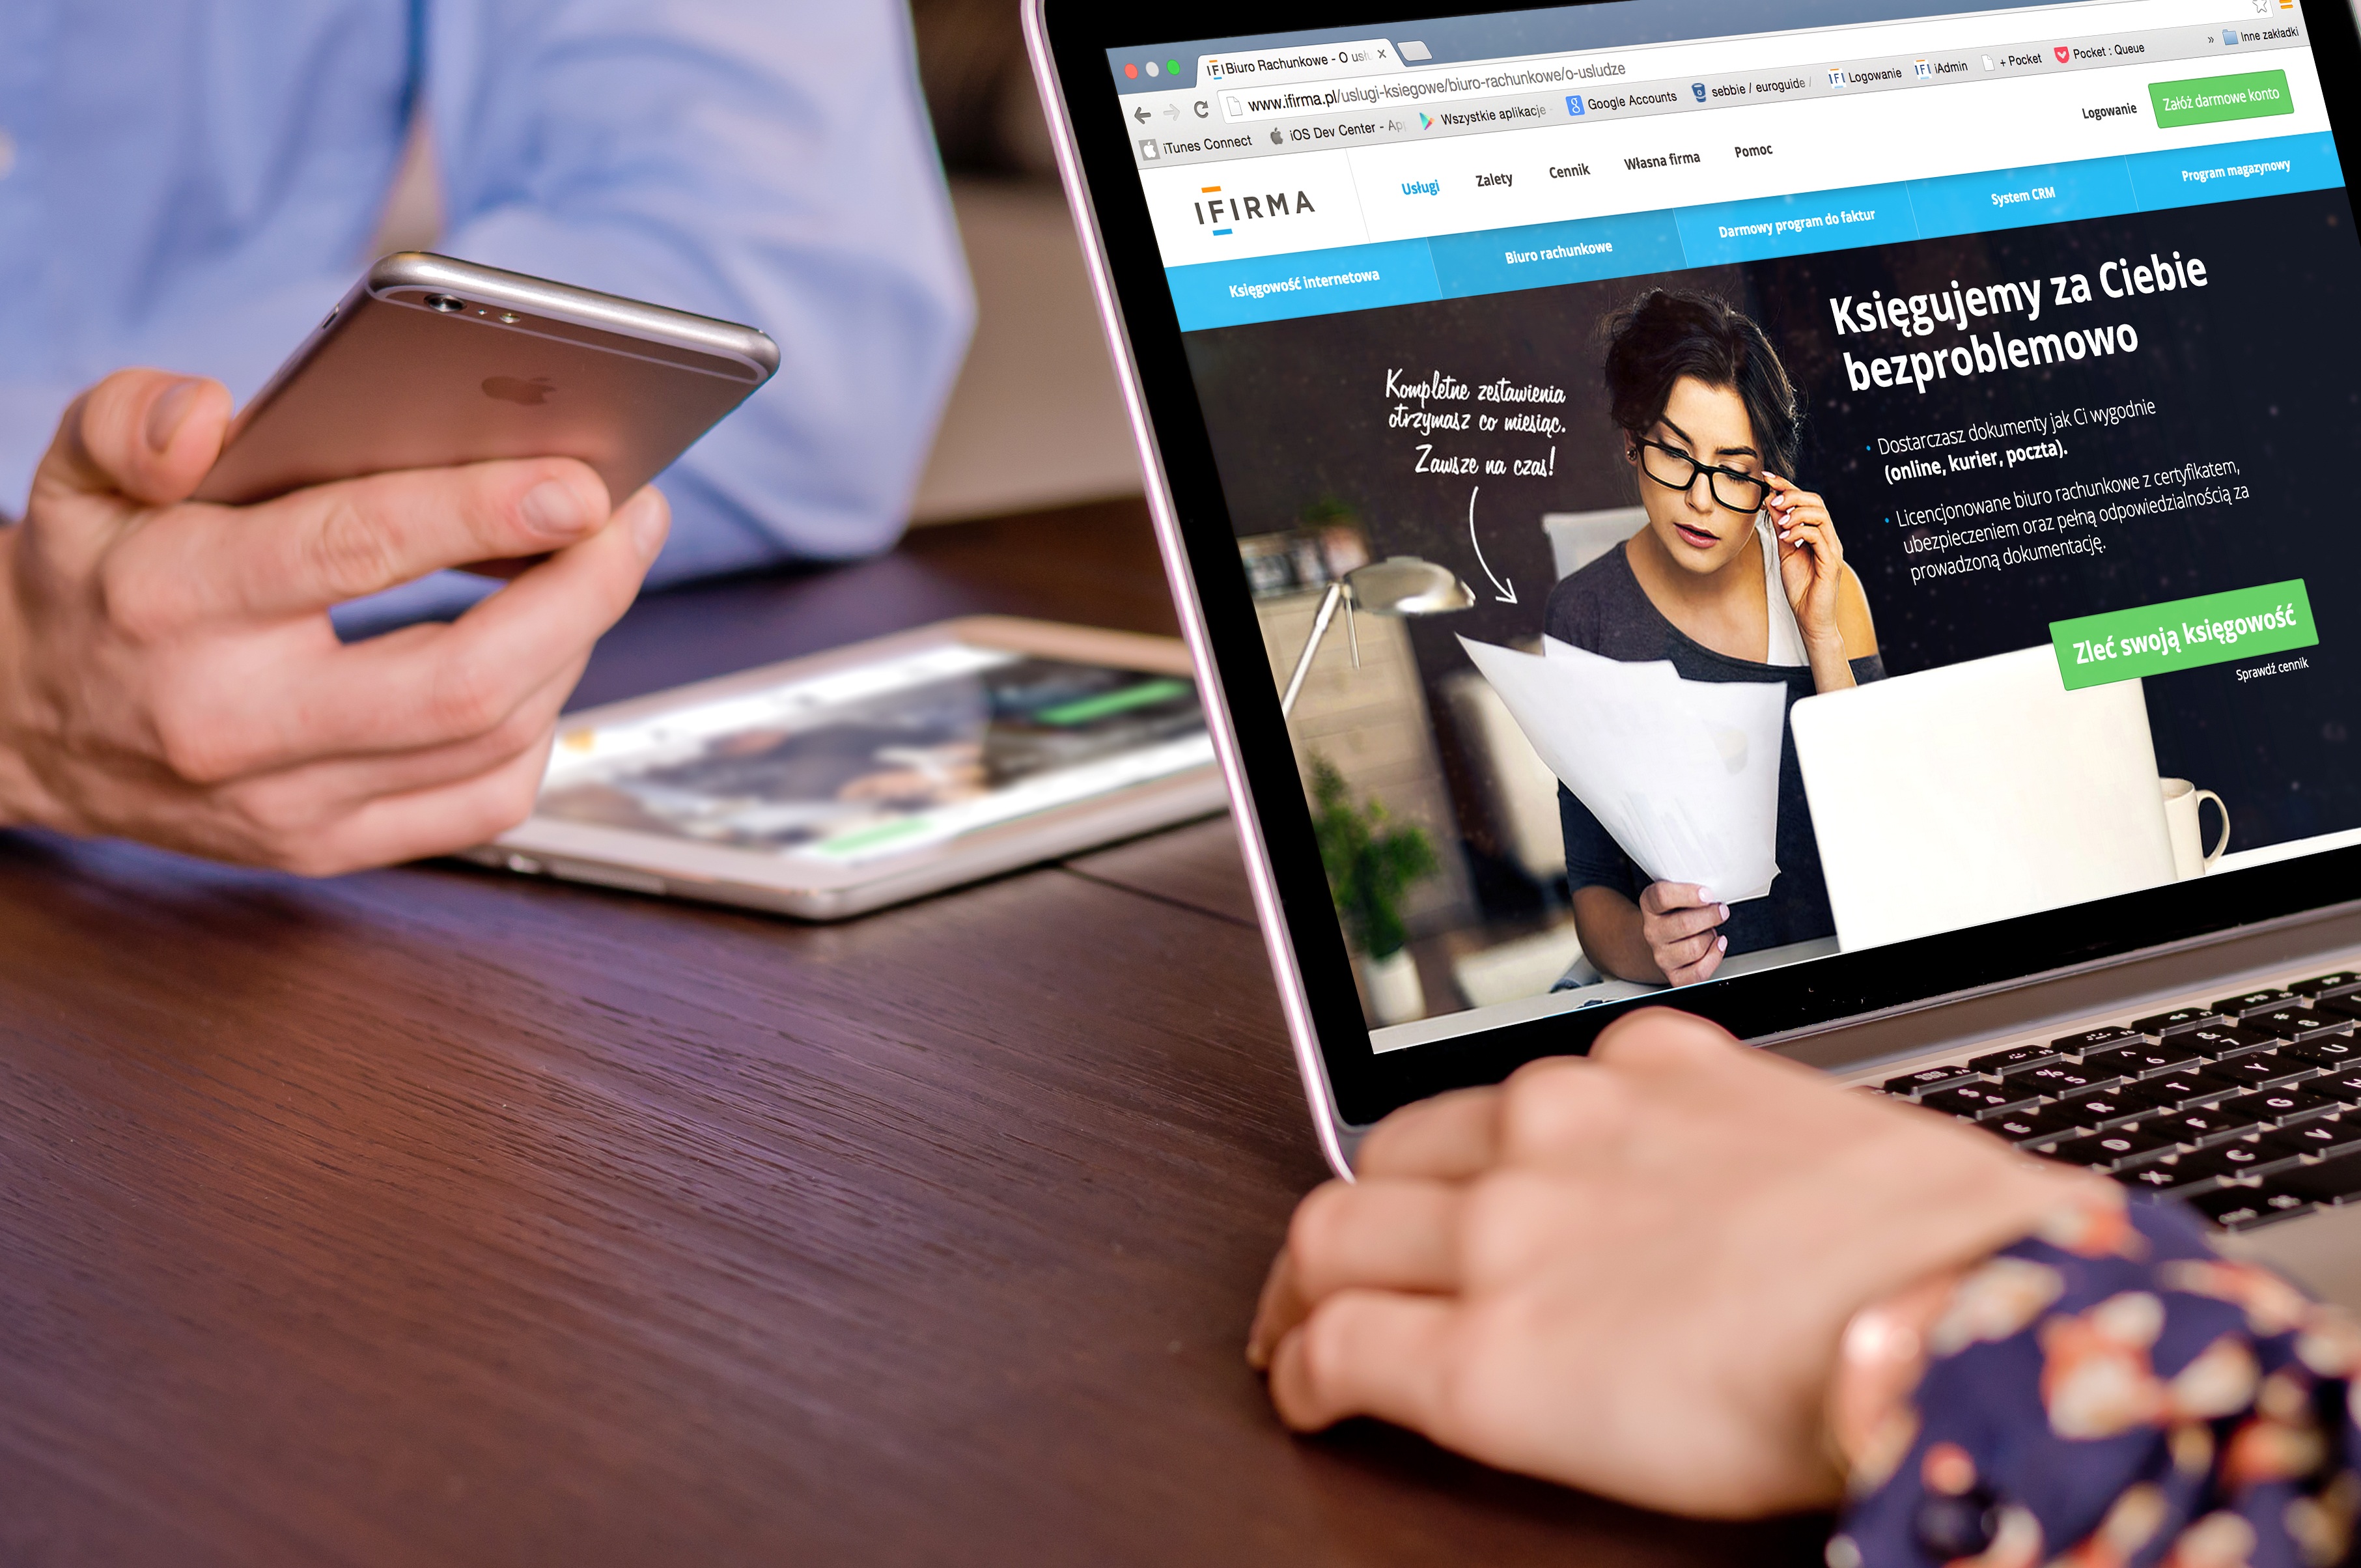
laptop, iphone, desk, computer, smartphone, macbook, mobile, writing, work, screen, apple, man, woman, ipad, white, air, web, touch, tablet, phone, business, device, brand, startup, digital, instagram, learning, pro, information, software, ios, mockup, web design, psd, ifirma